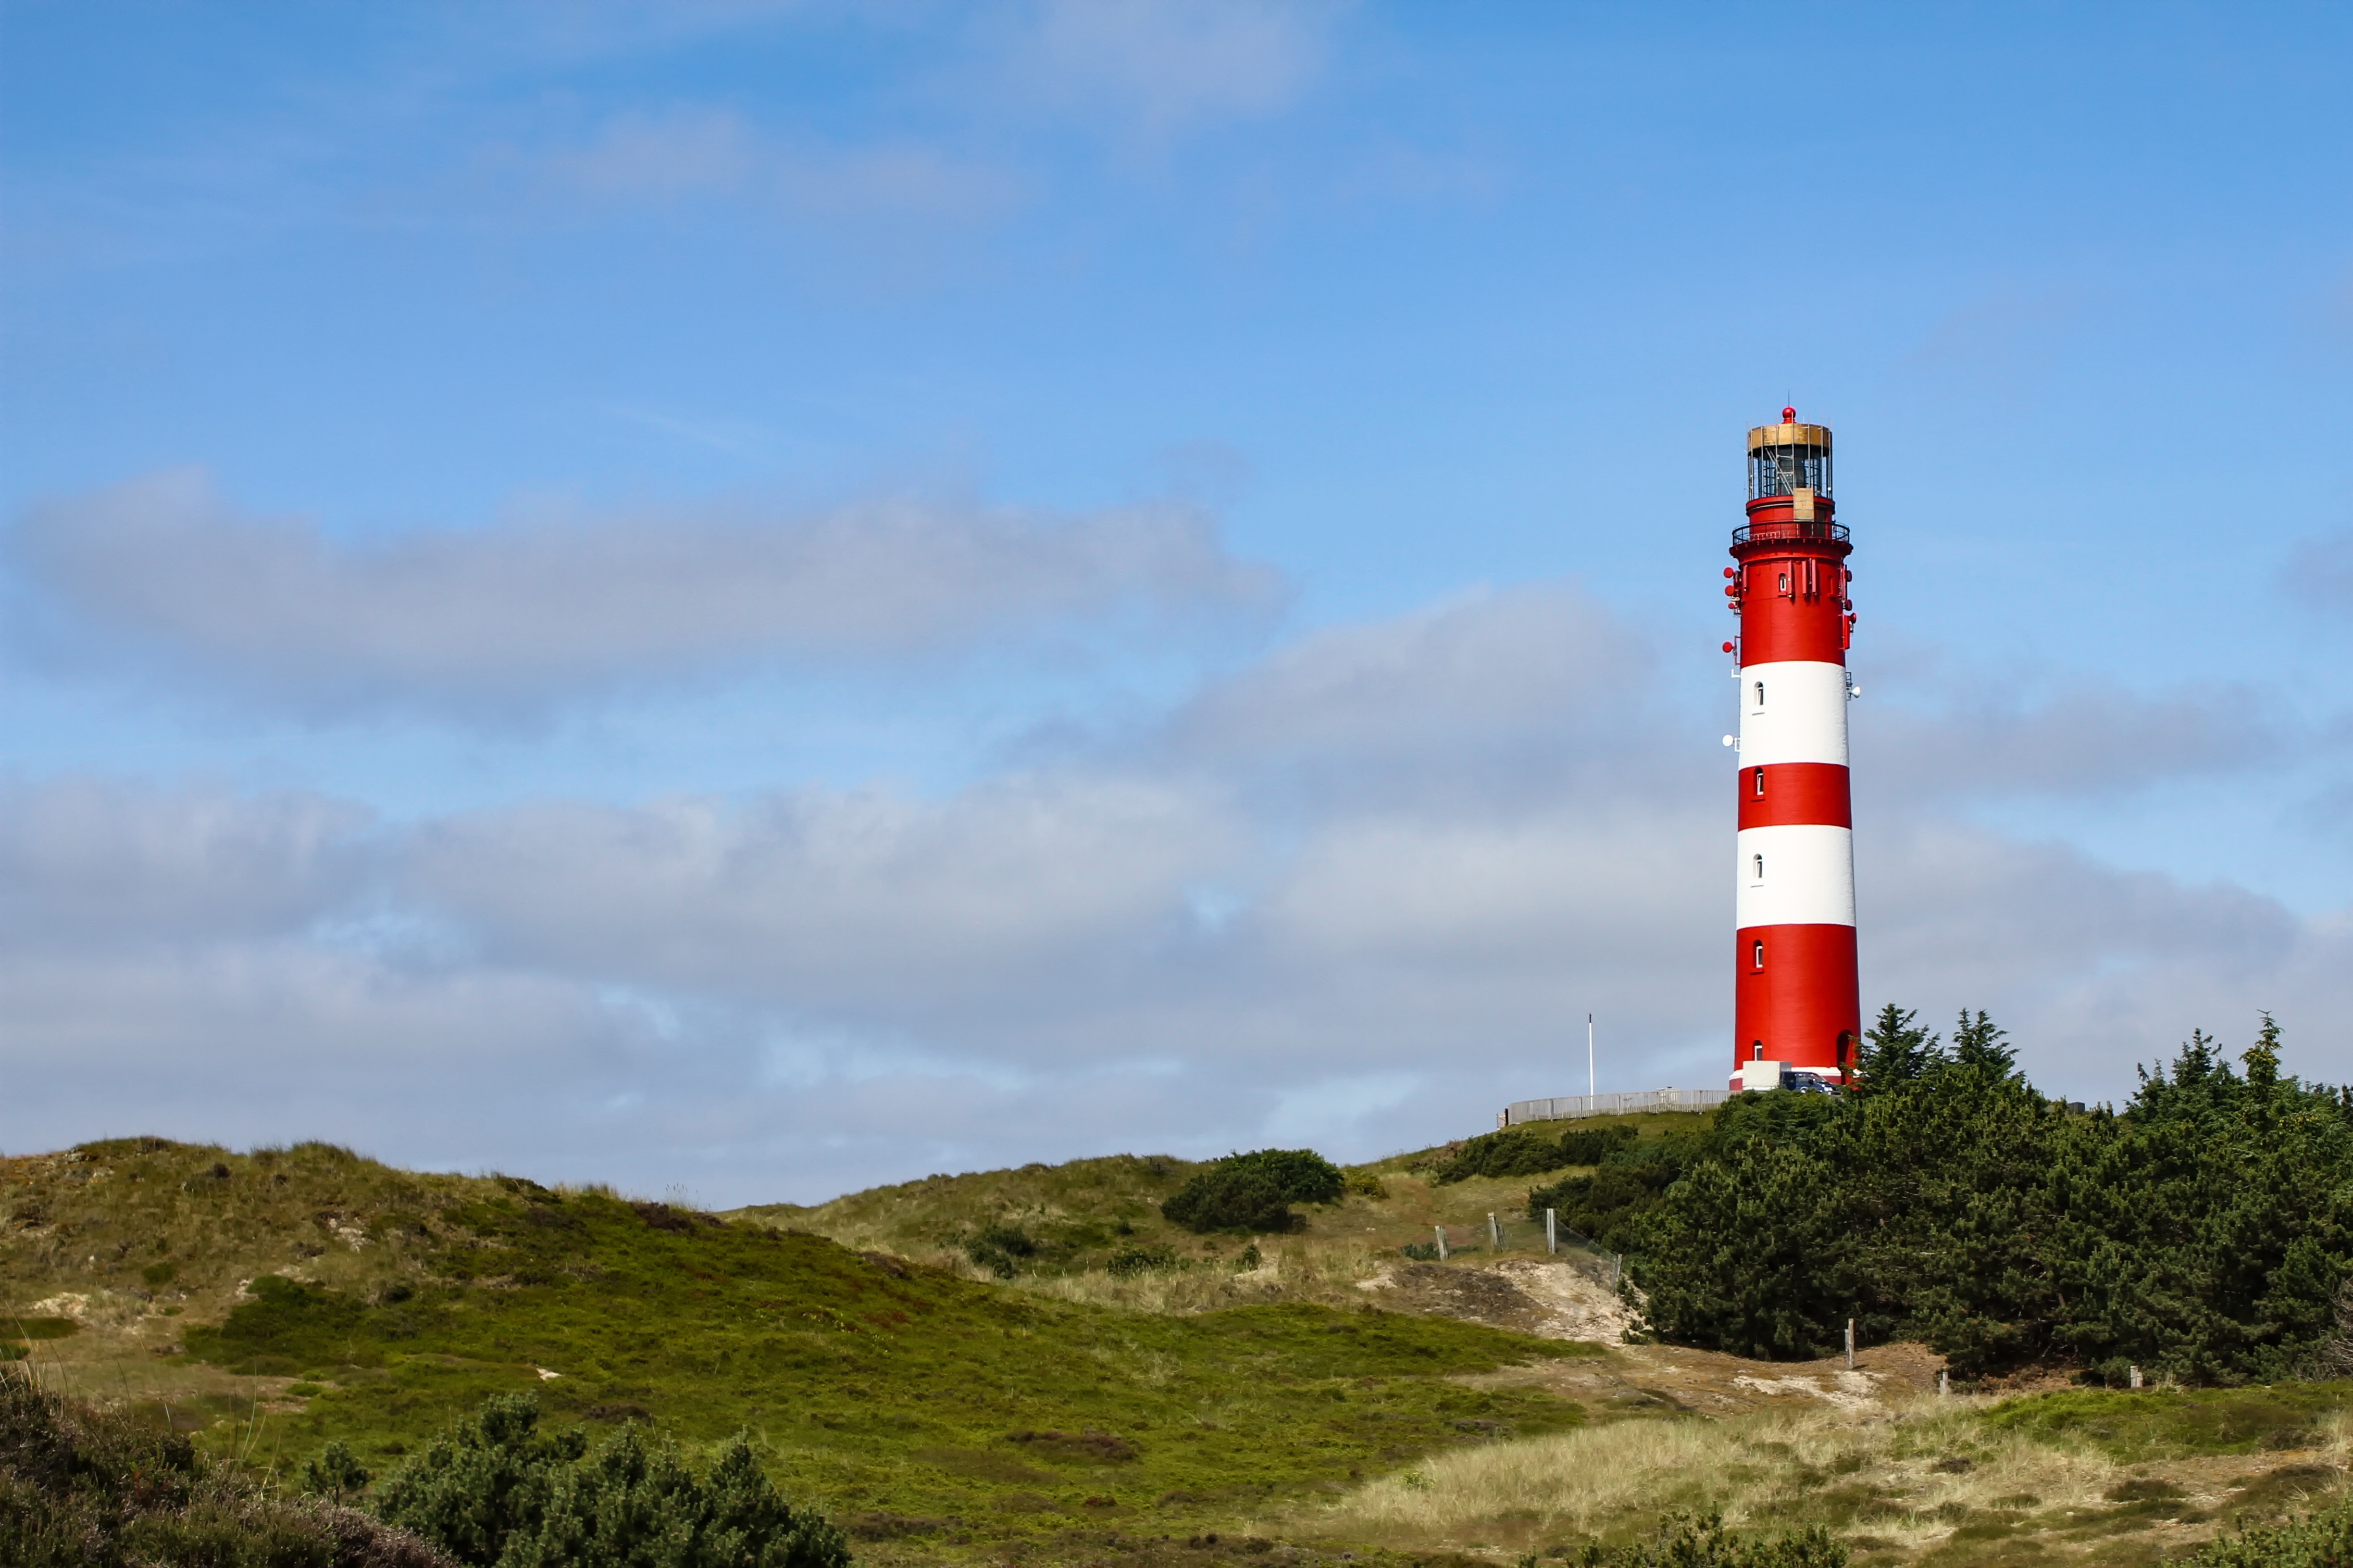
sea, coast, lighthouse, sky, dune, tower, north sea, wadden sea, amrum, nordfriesland